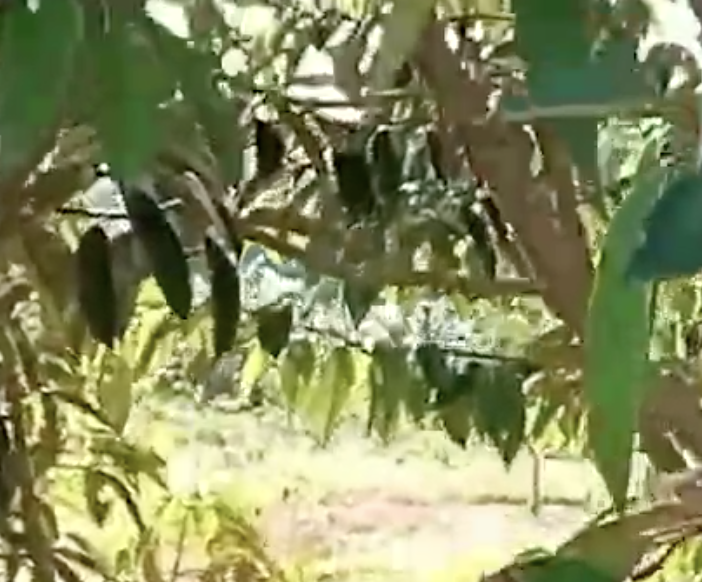
Label: sooty_mold